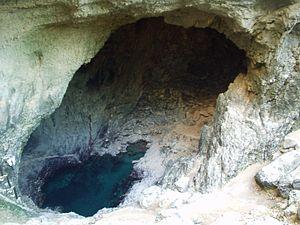
Jean de Maisonseul, né le 3 août 1912 à Alger en Algérie et mort à Cuers le 3 juin 1999, est un urbaniste et peintre français.
Fontaine-de-Vaucluse est une commune française située dans le département du Vaucluse, en région Provence-Alpes-Côte d'Azur.
La fontaine de Vaucluse, source de la Sorgue, est la plus importante exsurgence de France métropolitaine. Elle est classée au cinquième rang mondial avec un débit annuel de 630 à 700 millions de mètres cubes. Cette exsurgence sert de référence en hydrogéologie pour la caractérisation d'un type dénommé « source vauclusienne ».